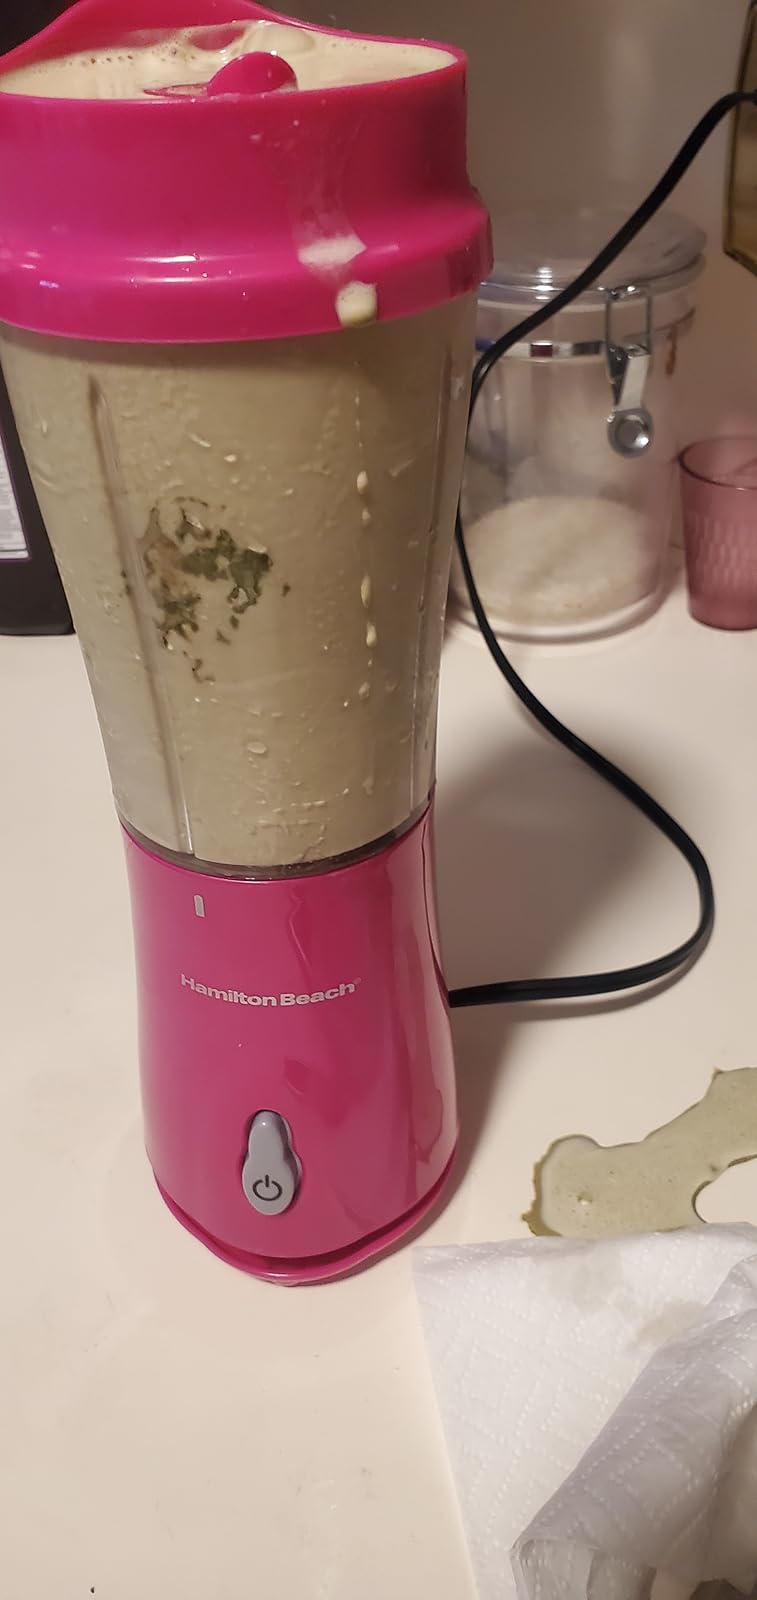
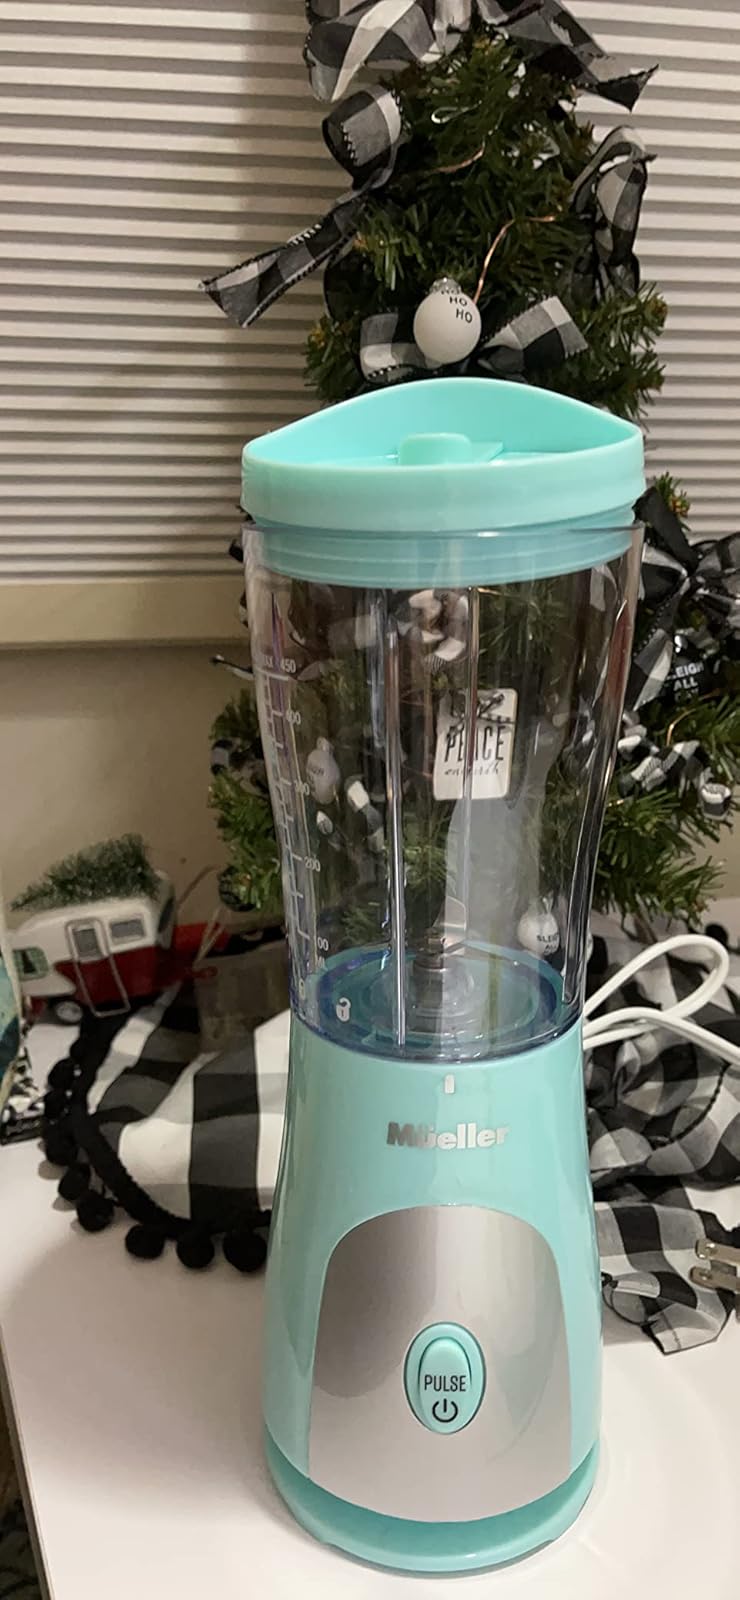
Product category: items_blender
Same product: no